Molly Gray

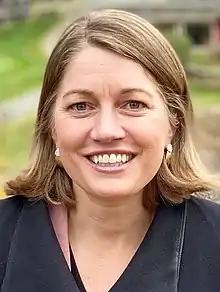
Gray in 2020

Molly Rose Gray (born March 18, 1984) is an American attorney and politician who served as the 83rd lieutenant governor of Vermont from 2021 to 2023. A member of the Democratic Party, she was an assistant attorney general for Vermont from 2018 to 2021.